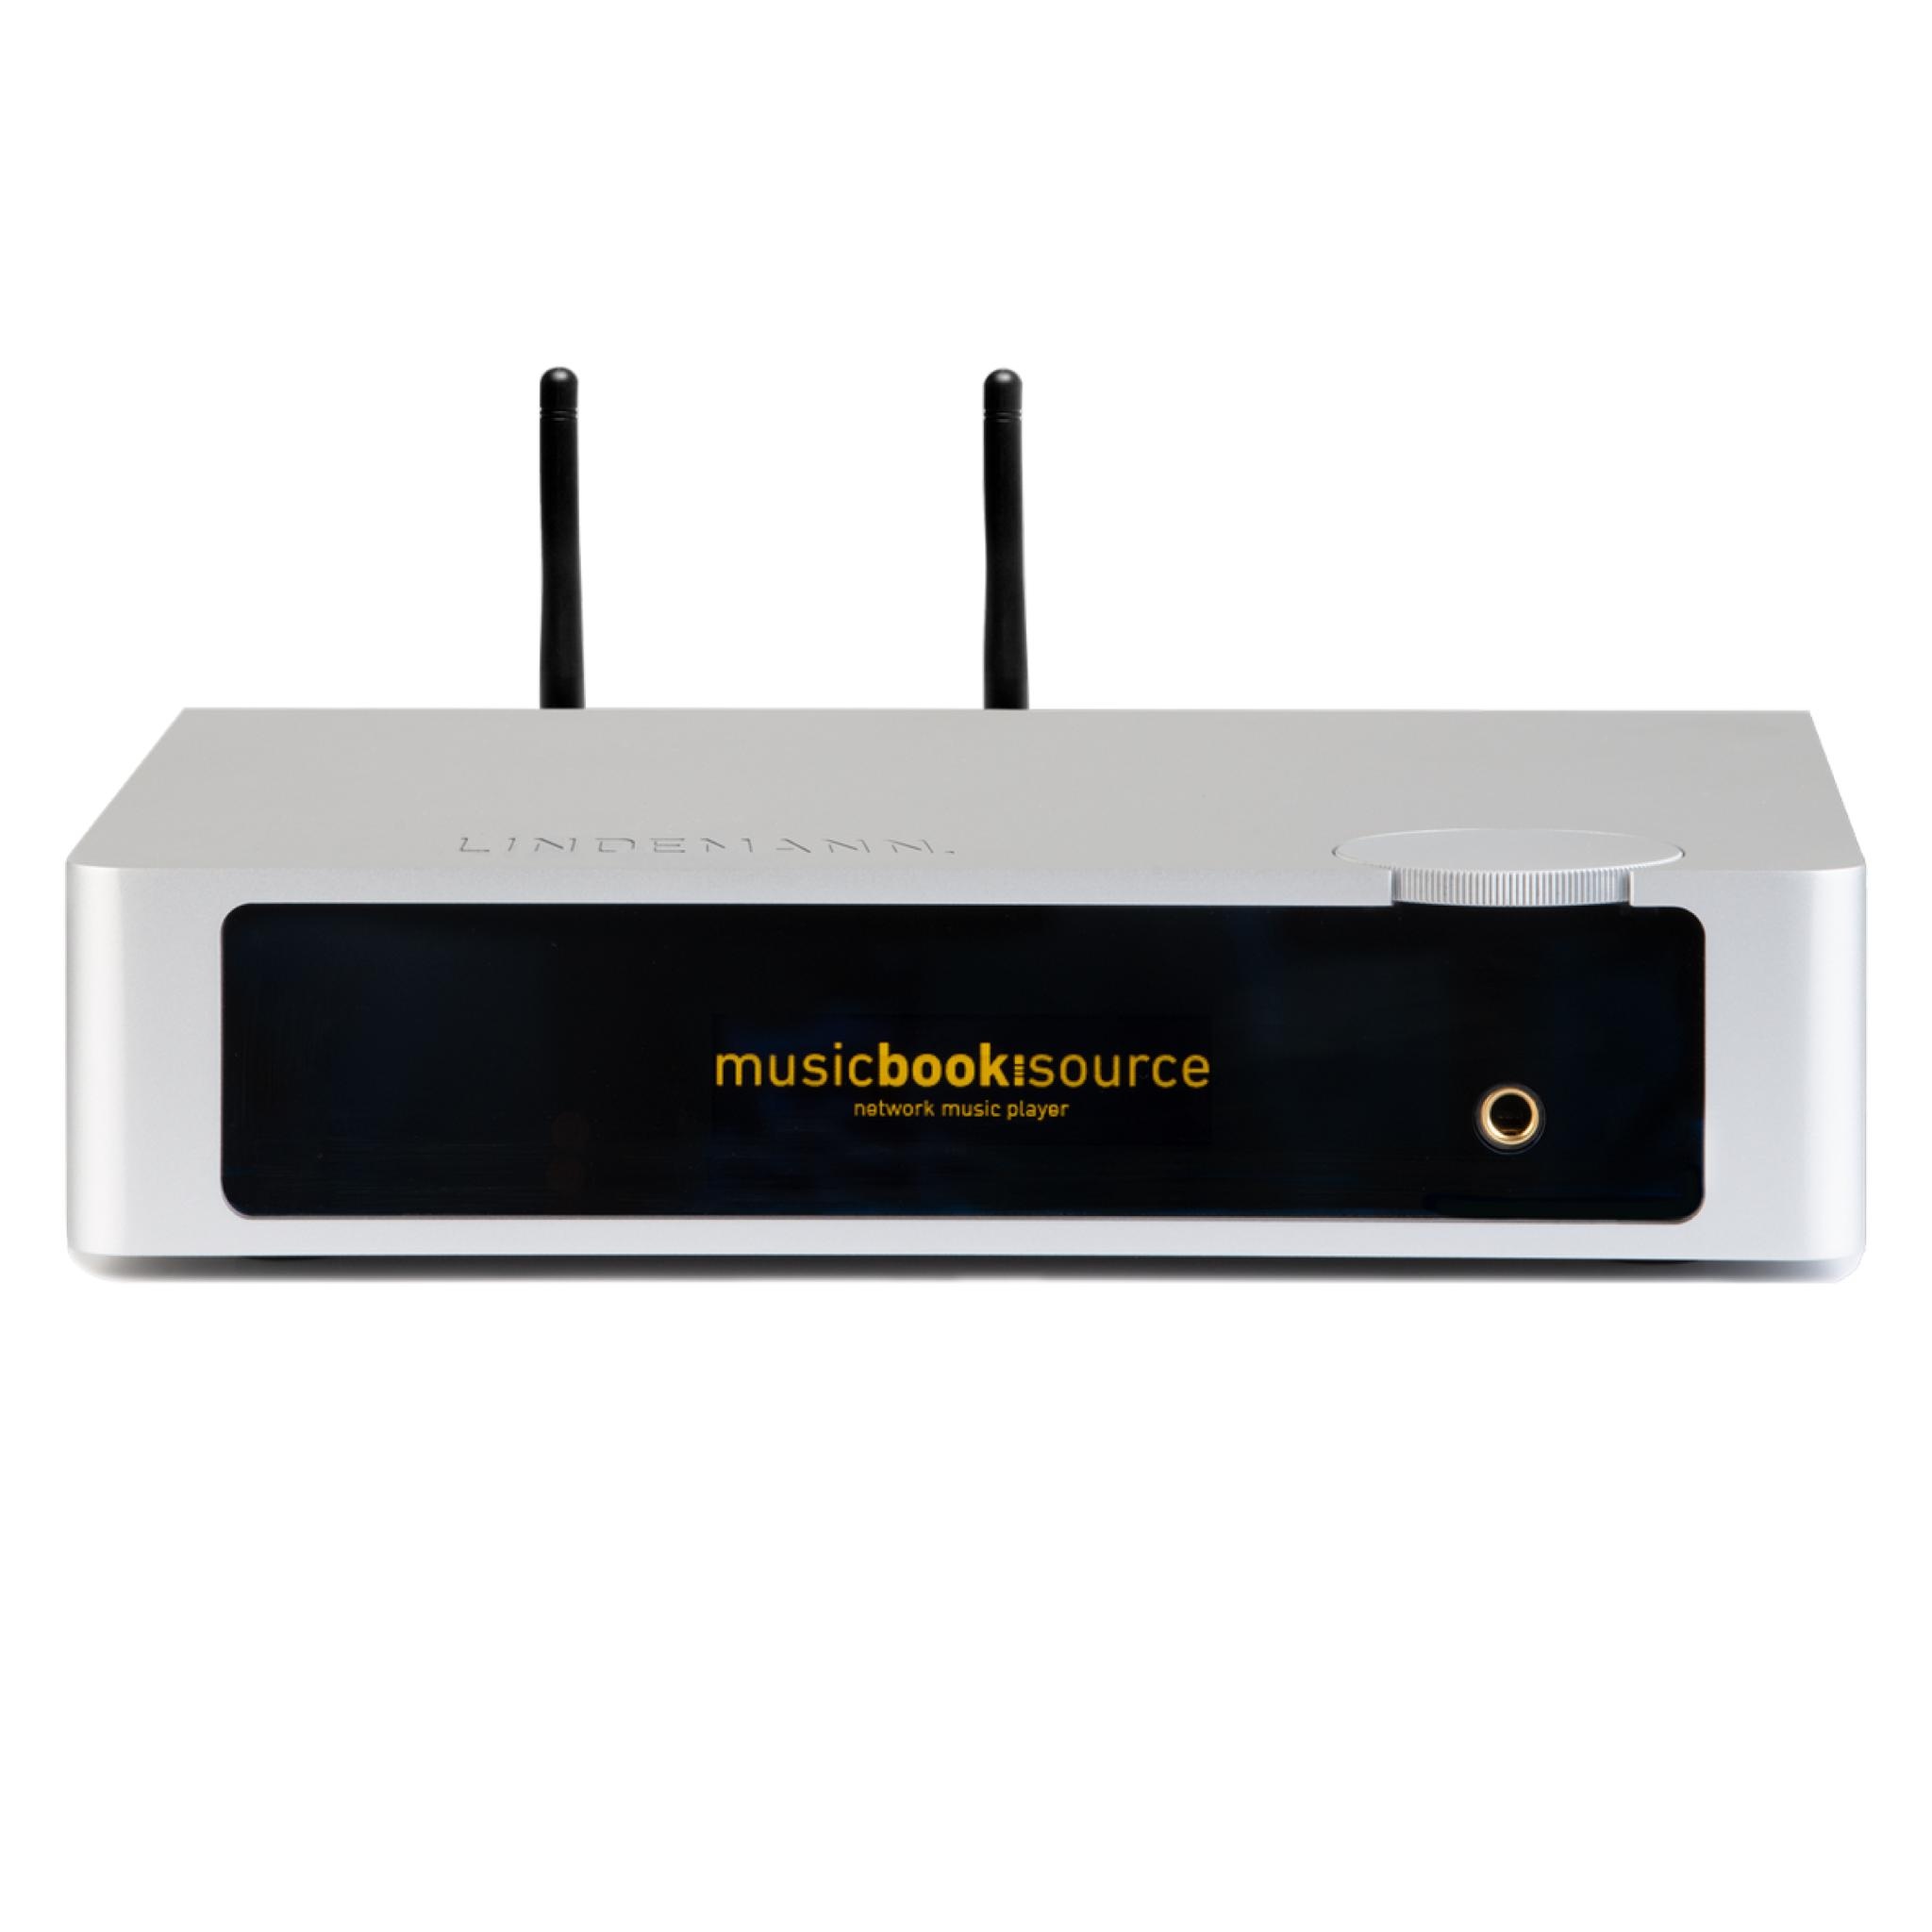
Lindemann Musicbook SOURCE - Network Player and Preamplifier
A signal source which can really do everything and still sound like big high-end? We proudly present: the Musicbook SOURCE is an incredibly versatile source that meets even the highest demands on sound quality. Be it music from streaming services or from a music server, from CDs or LPs, everything’s possible and easy to operate via the app. Friends of high-class headphones will also get their money’s worth: the built-in class-A amplifier sets benchmarks in this class. The icing on the cake is the excellent phono MM input for turntables! Connect your Musicbook SOURCE to a suitable power amplifier such as the Musicbook POWER or directly to active loudspeakers, and from now on you’ll be enjoying music in the most beautiful way: rich in detail and yet relaxed, with a wide stage or a small ensemble, dynamically vigorous or soft and emotional. Features Streaming 4.0 makes it possible. The new LINDEMANN streaming platform offers music playback from the internet in high-res quality with 24-bit resolution. And all that wireless via WLAN. Owing to WPS the connection to the router is a piece of cake. The ARM-core high-performance processor and the web update feature make the platform absolutely future-proof. The LINDEMANN app is available for Android and iOS, both for smartphones and tablets in landscape mode. The album oriented programming excels by a fluent browsing and an easy, intuitive operation. The app allows to control all functions and settings of the Musicbook SOURCE. Technologically the Musicbook SOURCE is far ahead of the competition: all digital input signals are converted into DSD, a highly appreciated data format among audiophiles all over the world. This completely new approach raises in particular "normal" CD grade recordings to an exceptionally high sound quality level. Via USB the Musicbook SOURCE supports the connection of external CD-ROM drives and thus transforms easily into a top-class CD player without high costs! And this, of course, plug-and-play; the drive is automatically recognized and integrated via the LINDEMANN app. Control and CD text support included. The headphone amplifier of the Musicbook SOURCE has a powerful output stage which can drive headphones from 16 to 200 ohms. Owing to class A mode, the high damping factor and ultra short signal paths in the device the sound quality is beyond any doubt. The Bluetooth function of the Musicbook SOURCE enables direct wireless music playback from smartphones or tablets (without a network). Here the A2DP Bluetooth audio transfer protocol guarantees ultimate sound quality. Optionally the Musicbook SOURCE is also available with a built-in CD drive (at an extra charge). The quality of the integrated D/A converter turns the Musicbook SOURCE into an absolute top-level CD player. Discover how much sound is really hidden on your CDs! The phono MM preamp of the Musicbook SOURCE has been derived from the well-known Limetree PHONO and offers an exceptional sound quality from vinyl records. The input is very low-noise and can also be driven by high-output MC-systems. The sensitivity is adjustable via the app. A special highlight is the multi-room feature which allows to run several streaming devices in different rooms simultaneously or individually. Convenient controlling is provided by the LINDEMANN app. Two digital SPDIF inputs allow to connect digital sources like e.g. CD drives. Two analog line inputs allow to connect sources like TV, tuner or tape recorders. Operation All functions of the Musicbook SOURCE can be controlled conveniently via the newly developed LINDEMANN app which is available for Android and iOS, for tablets also in the particularly lucid landscape mode. The app offers an easy to understand and intuitive control over the various sources. A comprehensive menu for the device settings makes the operation of the Musicbook as easy as 1-2-3. The integrated multi-room function allows to run several streaming devices in different rooms simultaneously or individually. The supply of streaming services is broadly diversified, with a clear focus on streaming in high-res quality. Make your choice between TIDAL, Qobuz, Deezer, and HighResAudio. Furthermore, besides internet radio there are also podcasts from a large range of providers. The optionally available remote control made of high-quality aluminium offers all basic functions of the Musicbook and also gives you a quick access without opening the app. Technology The circuitry of the Musicbook SOURCE has been designed around the high-performance streaming platform and fine-tuned for optimum sound quality. In the digital-analog converter of the Musicbook SOURCE, Lindemann use one of the best-sounding converter elements of all times, the AK4493 from the Japanese digital specialist AKM. This converter excels metrologically by extremely low distortion figures and musically by natural timbres, a perfect timing and a totally relaxed pace. The converter blocks are run in mono mode, i.e. each channel has its own D/A converter. But there is more! Prior to the actual conversion, all digital input signals are submitted to an ultra-precise re-sampling by means of an MEMS femto-clock. The thus generated data are absolutely jitter-free: the basic prerequisite for perfect sound with digital music! An additional improvement offers the possibility to convert all data into a 1-bit signal (DSD). From a musical point of view, this operation mode is the icing on the cake and opens up an all new sonic dimension. The analog preamp of the SOURCE uses a purely analog volume control around the MUSES 72320. This element is used in components which cost many times as much and is beyond any doubt regarding sound quality. The built-in phono MM preamp delivers an outstanding musical reproduction and is technically identical to the highly acclaimed Limetree Phono. The headphone amplifier of the Musicbook also delivers finest sound and has sufficient output power reserves for demanding headphones like e.g. magnetostats. The power supply of the Musicbook sets new benchmarks for an interference- and noise-free performance. All functional areas are equipped with proprietary, ultra low-noise voltage regulators with less than 10 µV of noise voltage. Therefore a mutual influence between the Musicbook’s individual elements can be ruled out. Resampling Primarily decisive for the sound of a digital component is the digital/analog converter. For this reason LINDEMANN is breaking all new ground with the Musicbook SOURCE. Irrespective of the source, all digital input signals can be converted into a high-resolution 1-bit signal (DSD 256). In the converter blocks this signal is then converted directly into an analog signal – without any further influence through digital filters or a digital volume control. We do without DSPs (digital signal processors) completely. Filtering and volume control are purely analog. The music signal generated thereby is utterly pristine: with ultimate resolution, brilliant timbres, unlimited dynamics and a new, absolutely "genuine" atmosphere that reminds of analog playback! SPECIFICATIONS Main connection 90 – 240 V, 50 – 60 Hz Power consumption 0.2 W Stand-by, 8 W Betrieb, 18 W maximal Dimensions (W x D x H) 280 x 220 x 63 mm (11,02 x 8,66 x 2,48 in.) Weight 3 kg (6.61 lbs) Resolution 768 kHz/32 bit and DSD 512 Dynamic range > 125 dB THD & Noise < 0.001% (@ 0 dB FS) Master Clock ultra-low jitter MEMS femto-clock Re-Sampling with 180 dB dynamics and 32-bit resolution, bit-perfect or DSD Jitter suppression by re-sampling > 60 dB Converter architecture two AK4493 DACs in dual different mono mode, AK4137 re-sampler Output voltage 2.5 V @ 0 dBFS RCA, 5 V @ 0 dBFS XLR Ethernet 100 Mbit/s WLAN dual-band 802.11a/b/g/n/ac, WPS support Bluetooth 4.2, A2DP USB 2.0 high-speed host interface hor hard discs, USB sticks, DVD-ROM drives Supported codecs WAV, FLAC, AIFF, ALAC, MP3, AAC, Ogg Vorbis, WMA, DSD UPnP and DLNA support PCM resolution 44.1 kHz up to 384 kHz, 24 bit. (WLAN up to 192 kHz) DSD resolution DSD 64 up to DSD 256. (WLAN up to DSD 128) Gapless playback Streaming services TIDAL, Qobuz, Deezer, HighResAudio, Spotify, Internet radio and podcast Roon Ready Line inputs three analog line inputs with 20 kOhms of input impendance. Input sensitivity adjustable via app. Phono MM input gain 40 dB. Input impendance 47 kOhm/150 pF. Input sensitivity adjustable via app. Also suitable for high-output MC systems. Outputs one balanced and one unbalanced output. The outputs can be used independently. Max. output voltage: 2.5 V unbalanced, 5 V balanced. Volume control range 0 to 99 with the following characteristic: 0 to 20 in 2-dB steps, 21 to 60 in 1-dB steps, 61 to 99 in 0.5-dB steps. Balance control + / - 6 dB in 1 dB steps. Frequency response 1 – 200 kHz (-3 dB) Gain 0 dB / 6 dB / 12 dB adjustable THD & Noise < 0.001% @ 2.5 V output Headphone connector 6.35 mm jack socket Headphone gain 0 dB / 12 dB (adjustable via app) Recommended headphone impedance 16 - 200 Ohm Damping factor headphone output >100.
Brand: Lindemann
Category: Electronics > Audio > Audio Players & Recorders